José Roberto Marinho

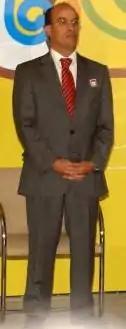
Marinho in 2004

José Roberto Marinho (born 26 December 1955) is a Brazilian businessman and one of the three sons of the late communications tycoon Roberto Marinho (1904–2003). He is the president of Roberto Marinho Foundation and vice-president of Grupo Globo. As of October 2021, his net worth is estimated at US$1.8 billion.